Sky position (RA, Dec in degrees): 150.233, 3.992
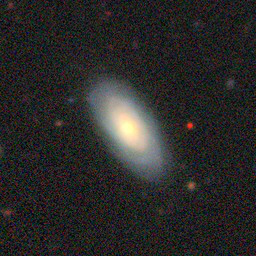
Galaxy morphology: Unbarred Tight Spiral Galaxies